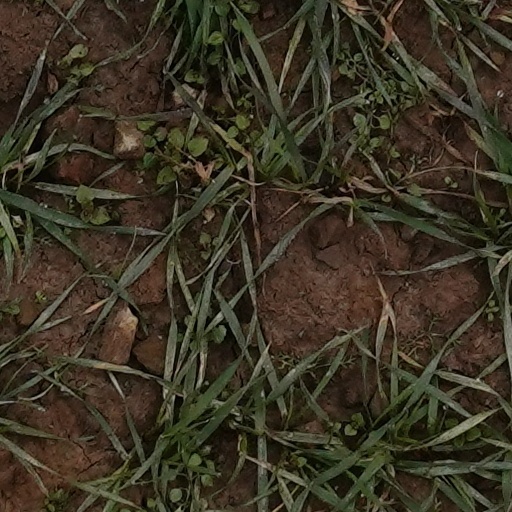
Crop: wheat